Three Mills

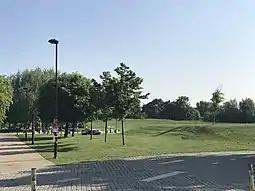

Three Mills Island is in Bromley-by-Bow in east London. It forms part of the 50-mile Lea Valley Walk.